Iso Mutsu

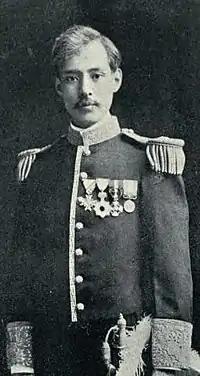
Husband, Mutsu Hirokichi, 1910

She was born in Oxford. Her father was the landlord of Count Hirokichi Mutsu, son of the then Japanese foreign minister Munemitsu Mutsu, who was studying at Cambridge, and they fell in love. His father strongly opposed his wedding a foreigner and a commoner. Her family was contrary to the union too. The two didn't give up and, after his father died, when Hirokichi was appointed Consul in San Francisco, he managed to convince her to join him there. This in spite of the fact they hadn't met in over five years.